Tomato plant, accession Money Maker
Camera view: tilt-top (135 deg); turntable rotation: 330 degrees
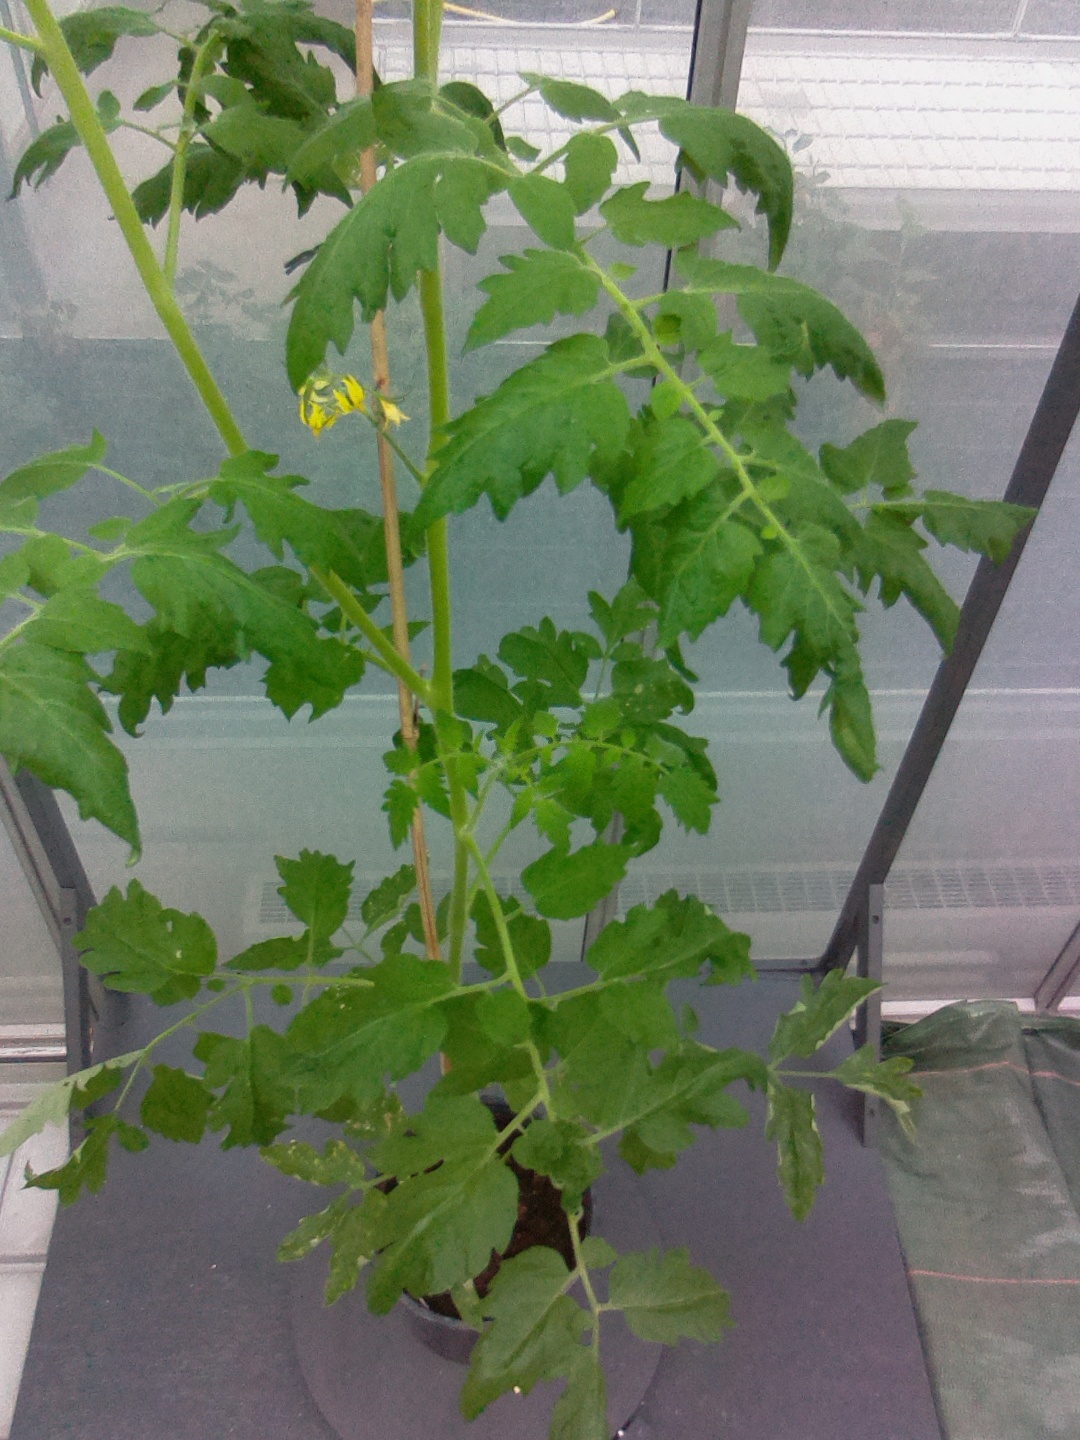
BBCH growth stage 68: Full flowering, 80%-90% of flowers open, more petals falling